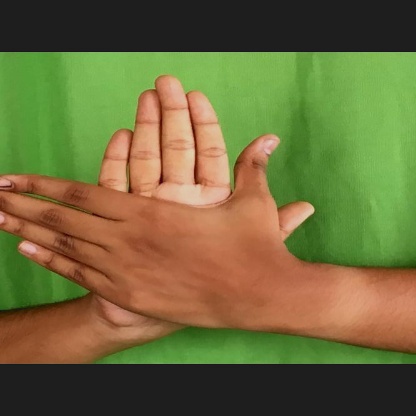
Mudra: Chakra